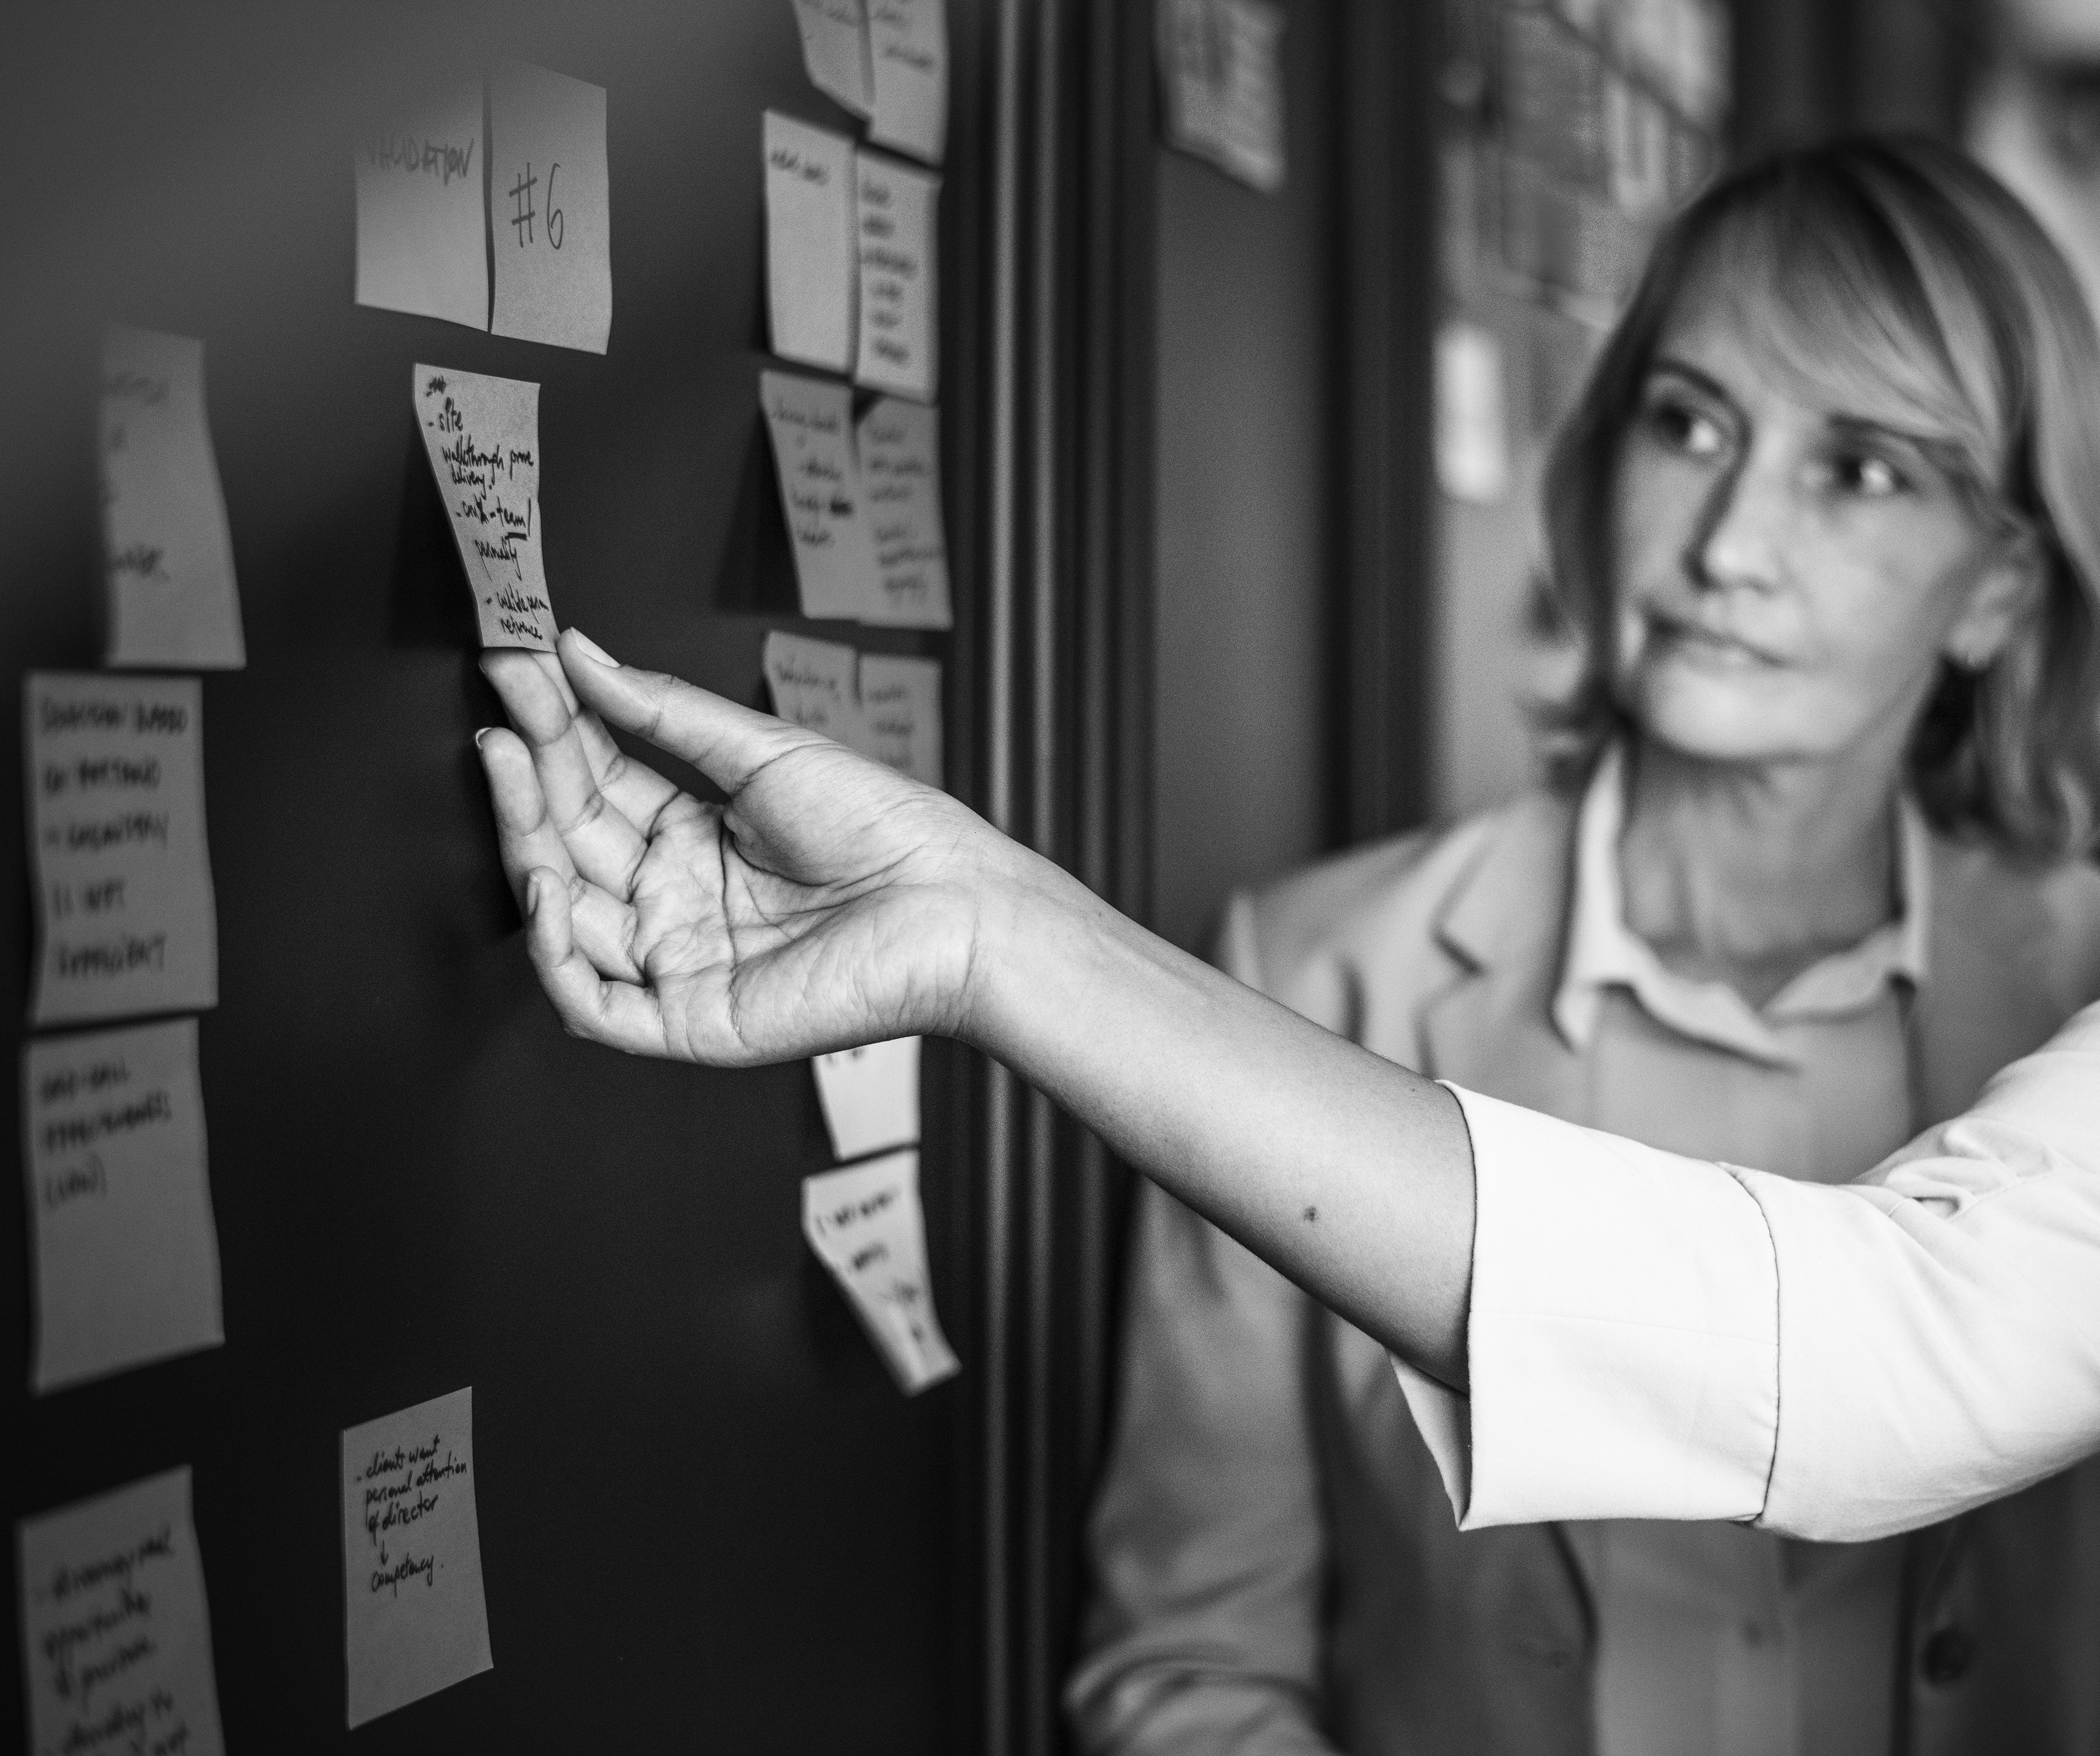
american, analyzing, black and white, board, brainstorming, briefing, business, businesspeople, businesswoman, businesswomen, bw, caucasian, colleagues, concentration, coworker, discussing, european, gray scale, grayscale, information, looking, management, meeting, meeting room, multi colored, note, office, place of work, plan, planning, pointing, post, professional, reminder, sticky note, sticky notepaper, tasks, team, teamwork, thoughtful, to do, together, togetherness, westerner, white, woman, working, workplace, black, photograph, photography, hand, monochrome photography, girl, monochrome, arm, muscle, finger